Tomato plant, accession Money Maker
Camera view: horizontal (90 deg, fisheye); turntable rotation: 270 degrees
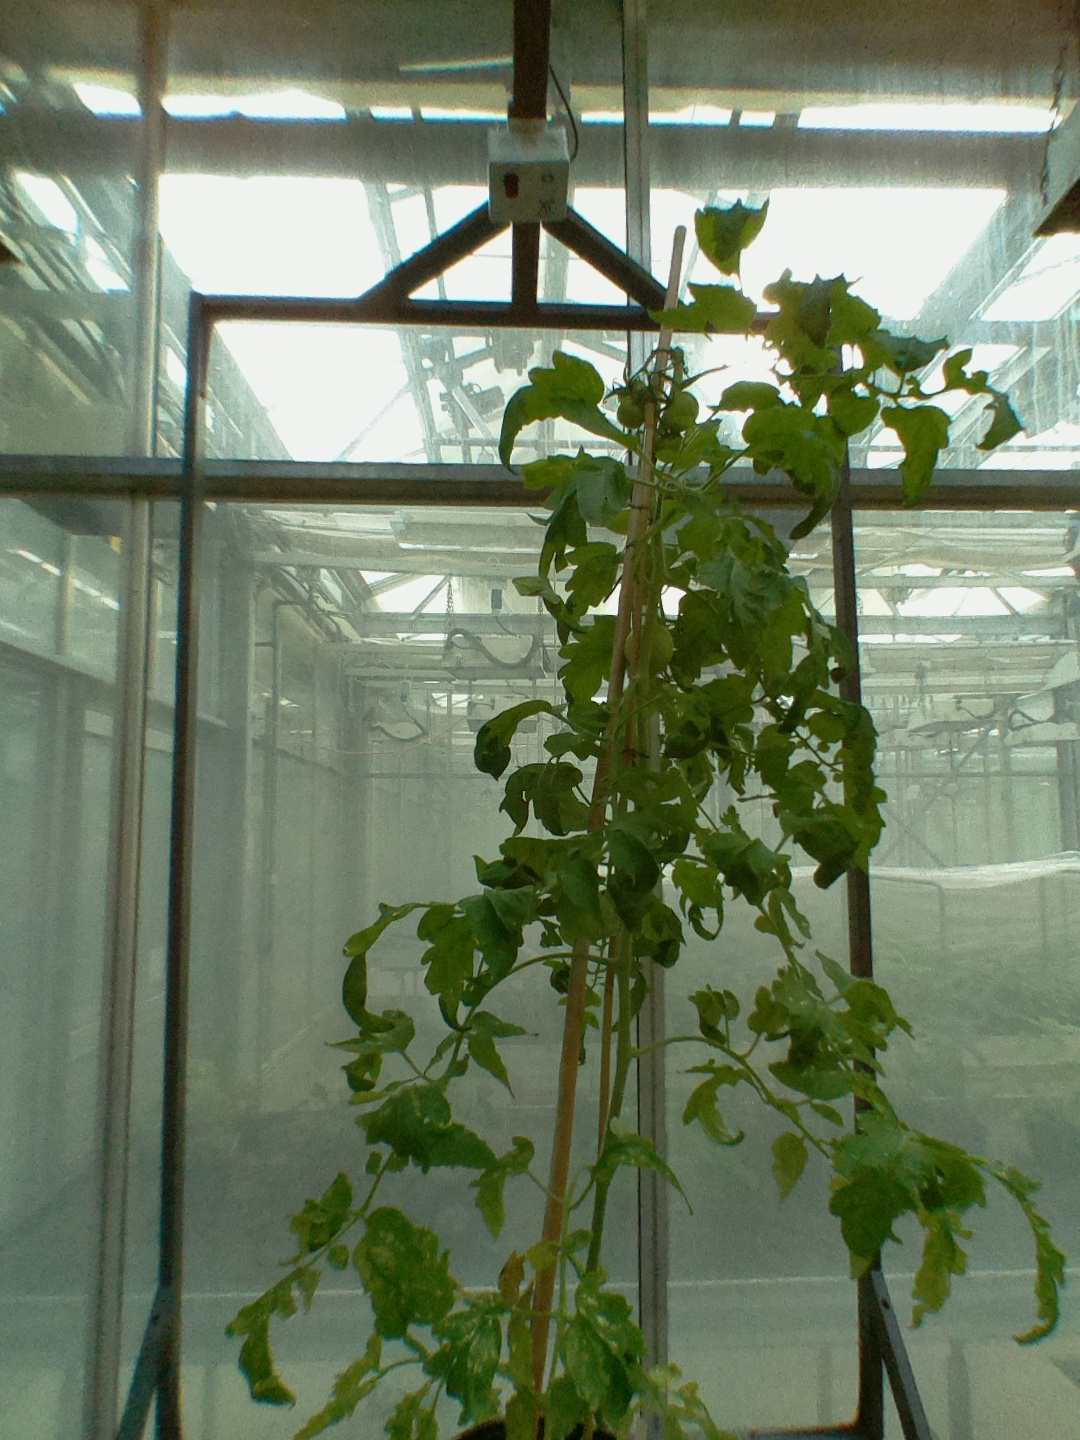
BBCH growth stage 73: 30%-40% of final fruit size